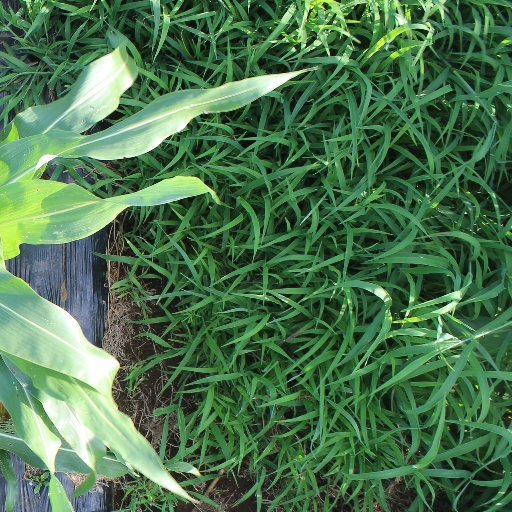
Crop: sorghum